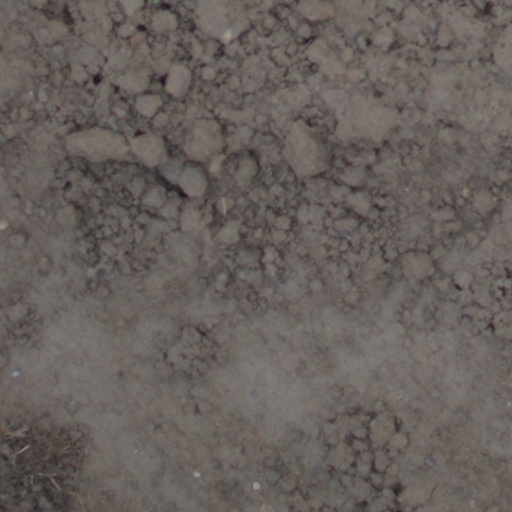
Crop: wheat